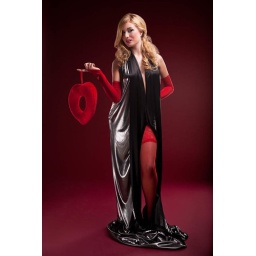
Perfect blonde in a black dress on red background